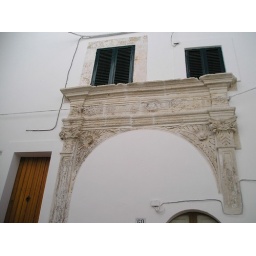
Ostuni is basically white with the odd door tracery in stoone like this one.